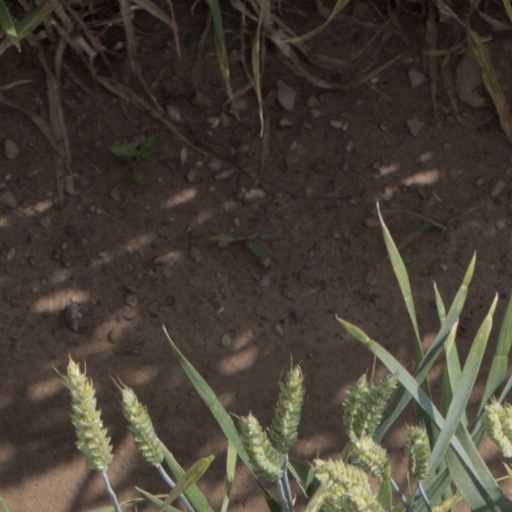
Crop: wheat